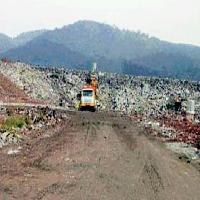
Weather: cloudy or overcast